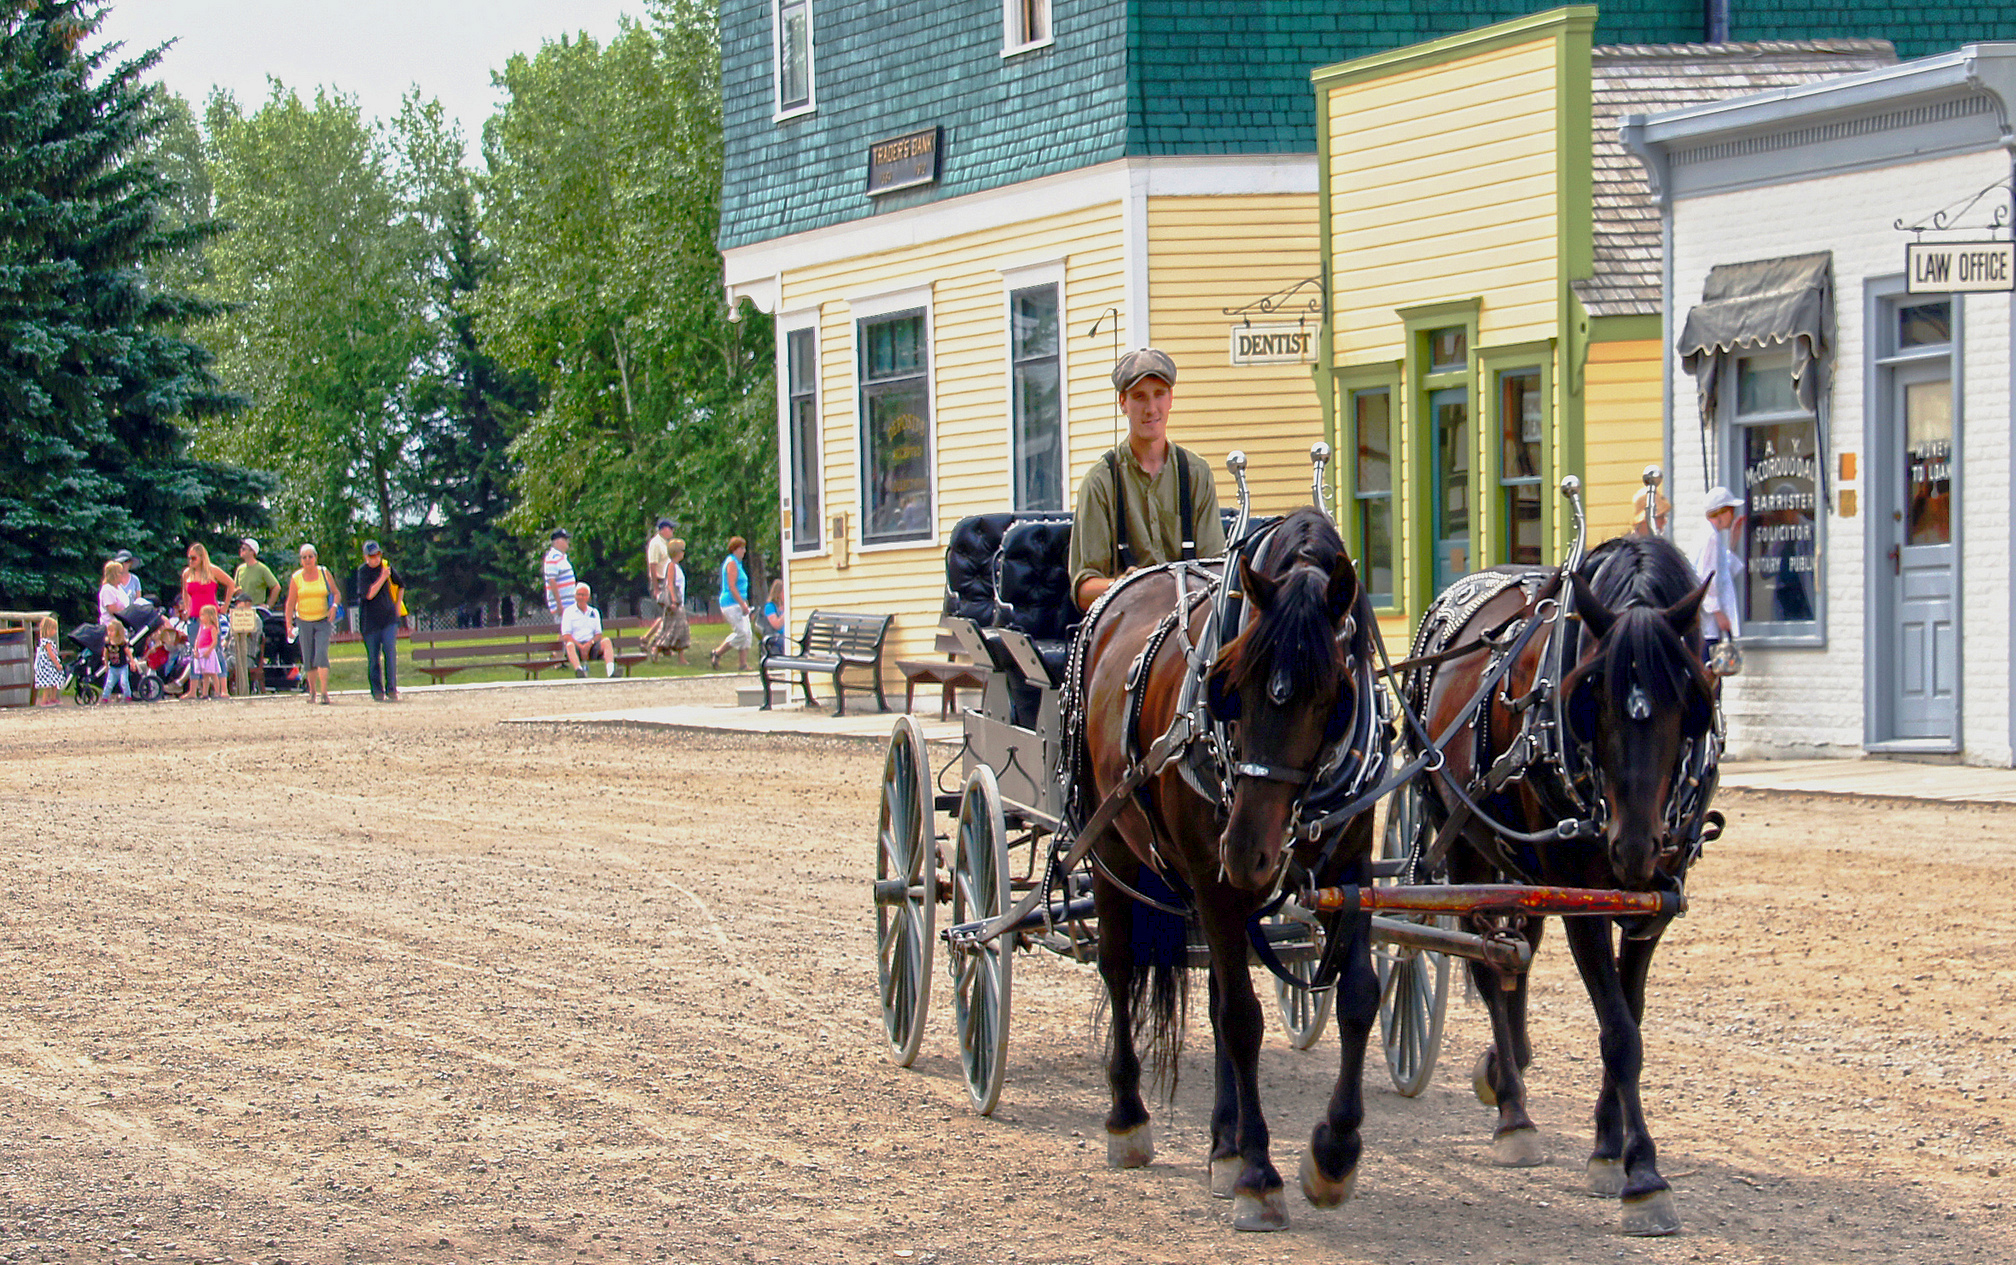
vehicle, horse, horses, carriage, heritageparkcalgary, horsedrawncarriage, horseandcart, pack animal, horse like mammal, horse harness, horse and buggy